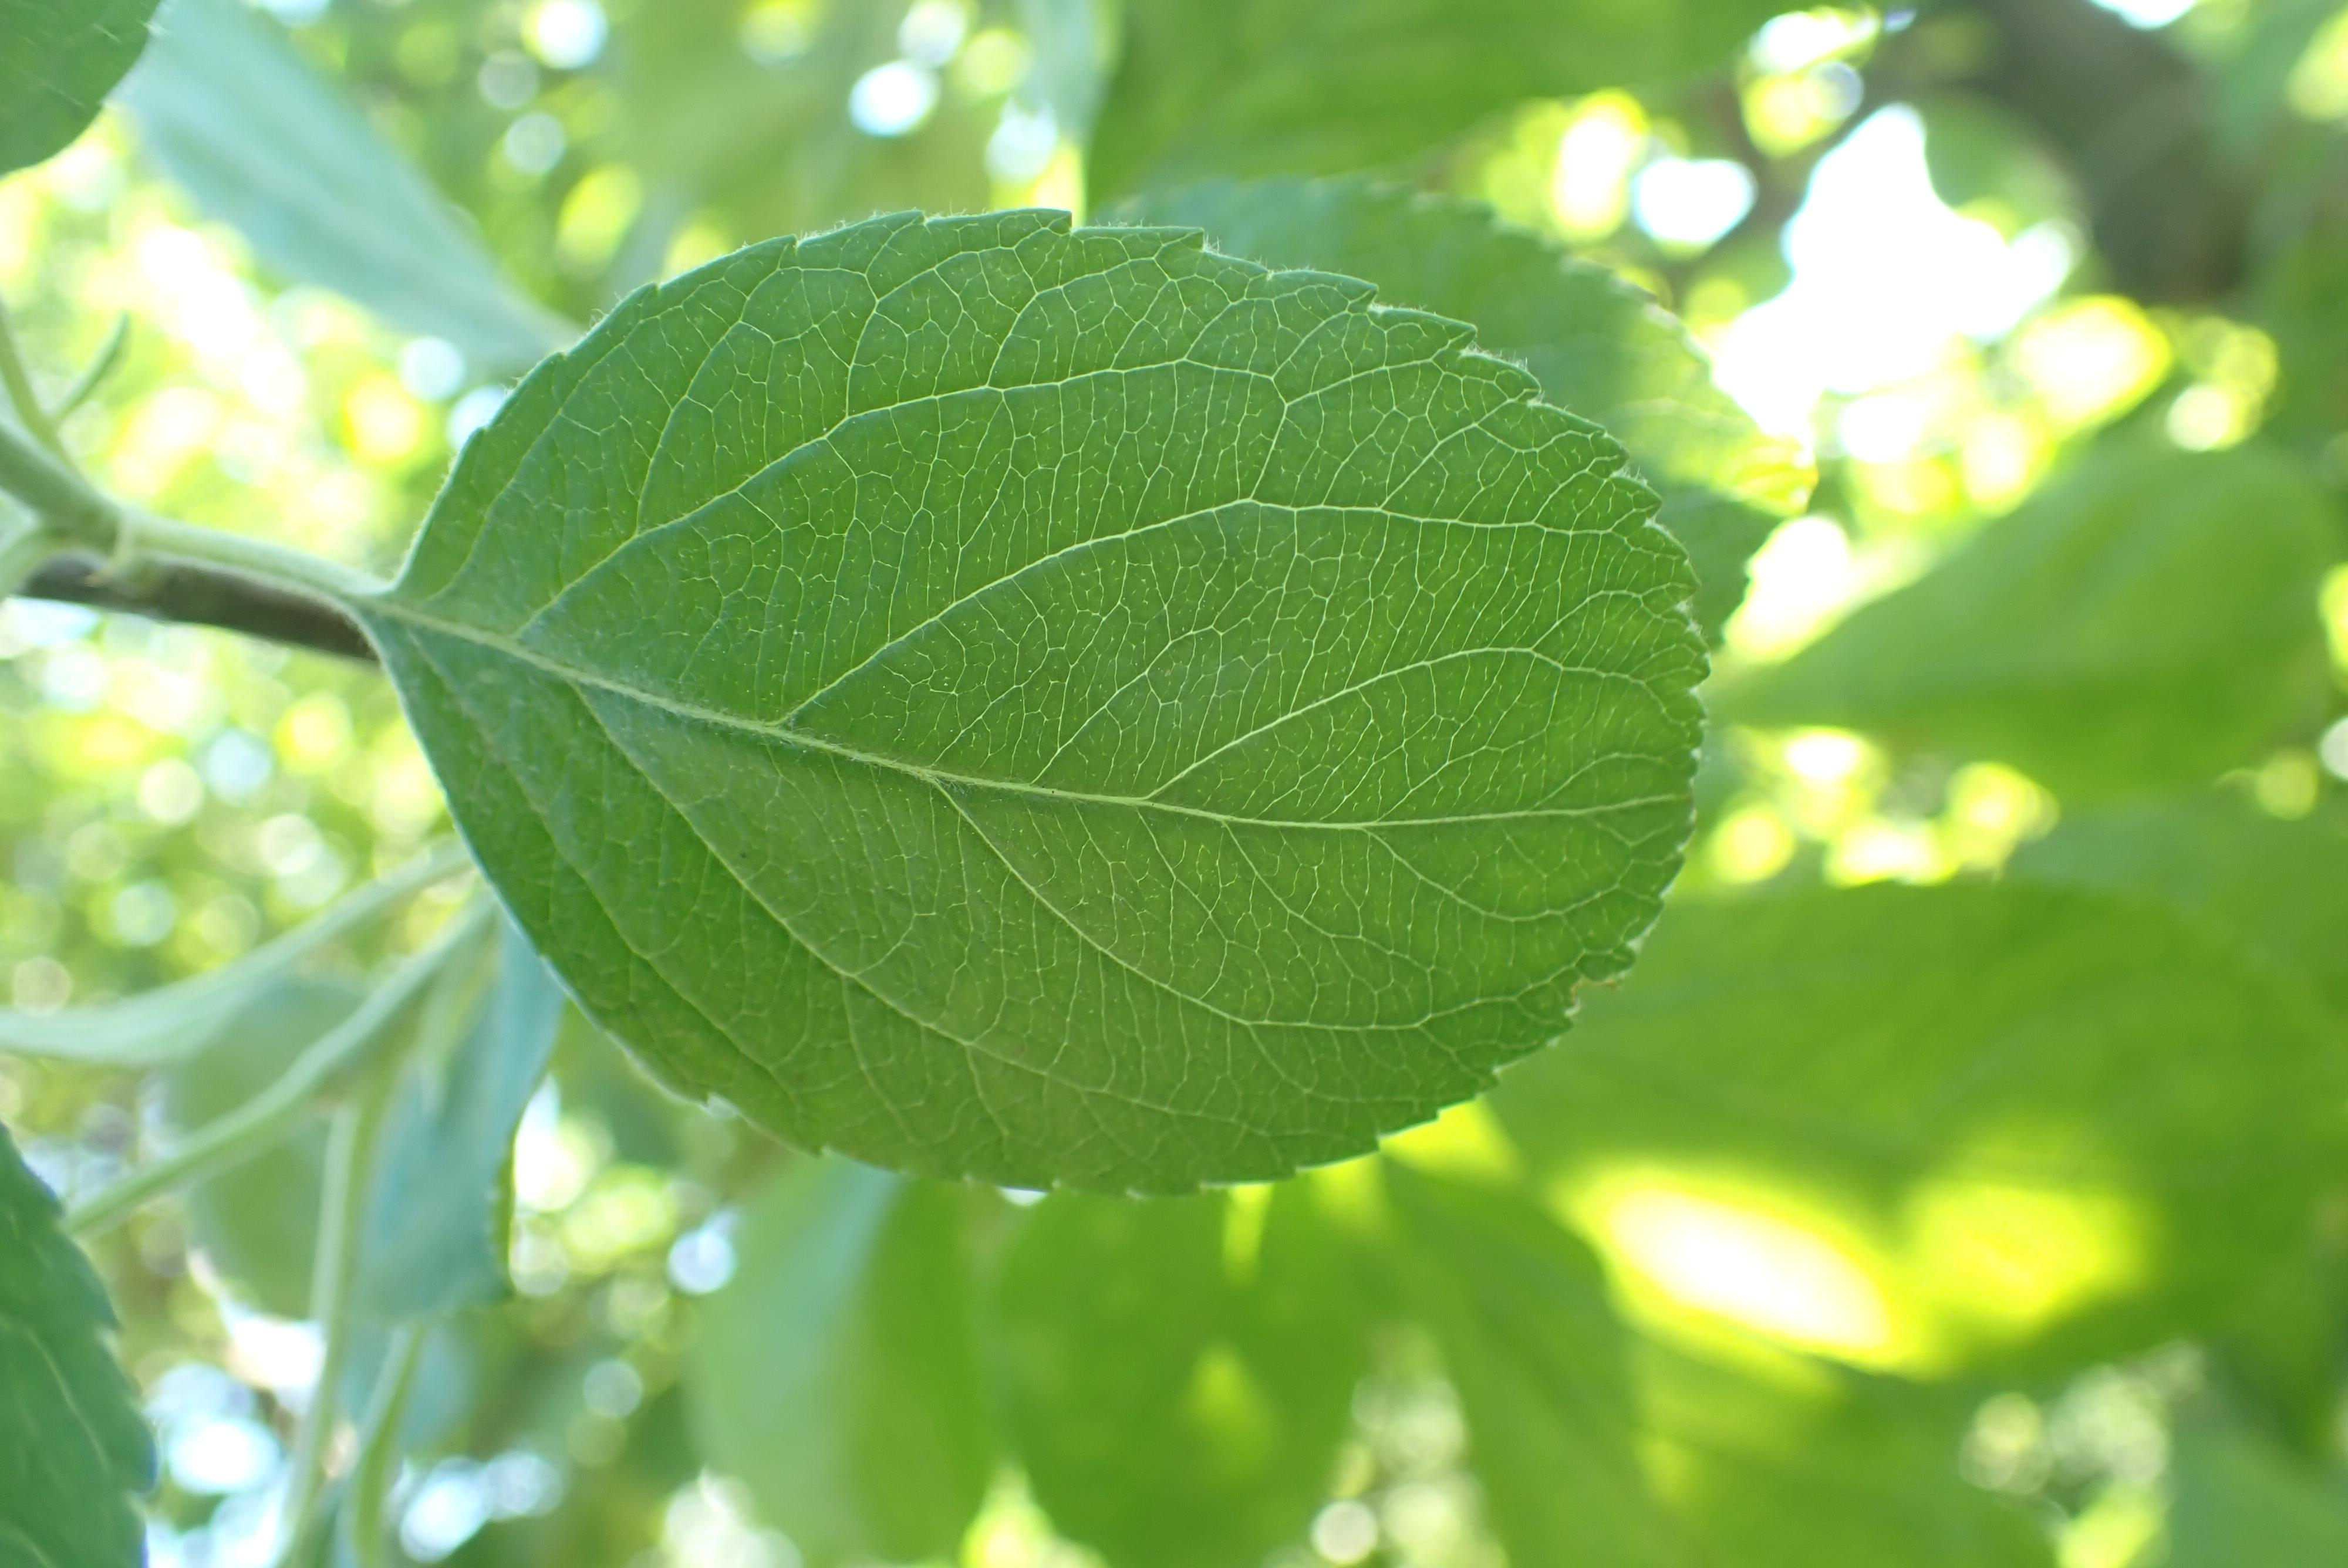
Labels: healthy